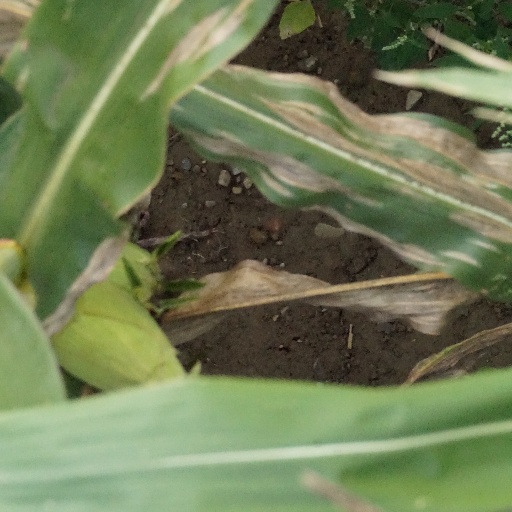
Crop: maize; corn